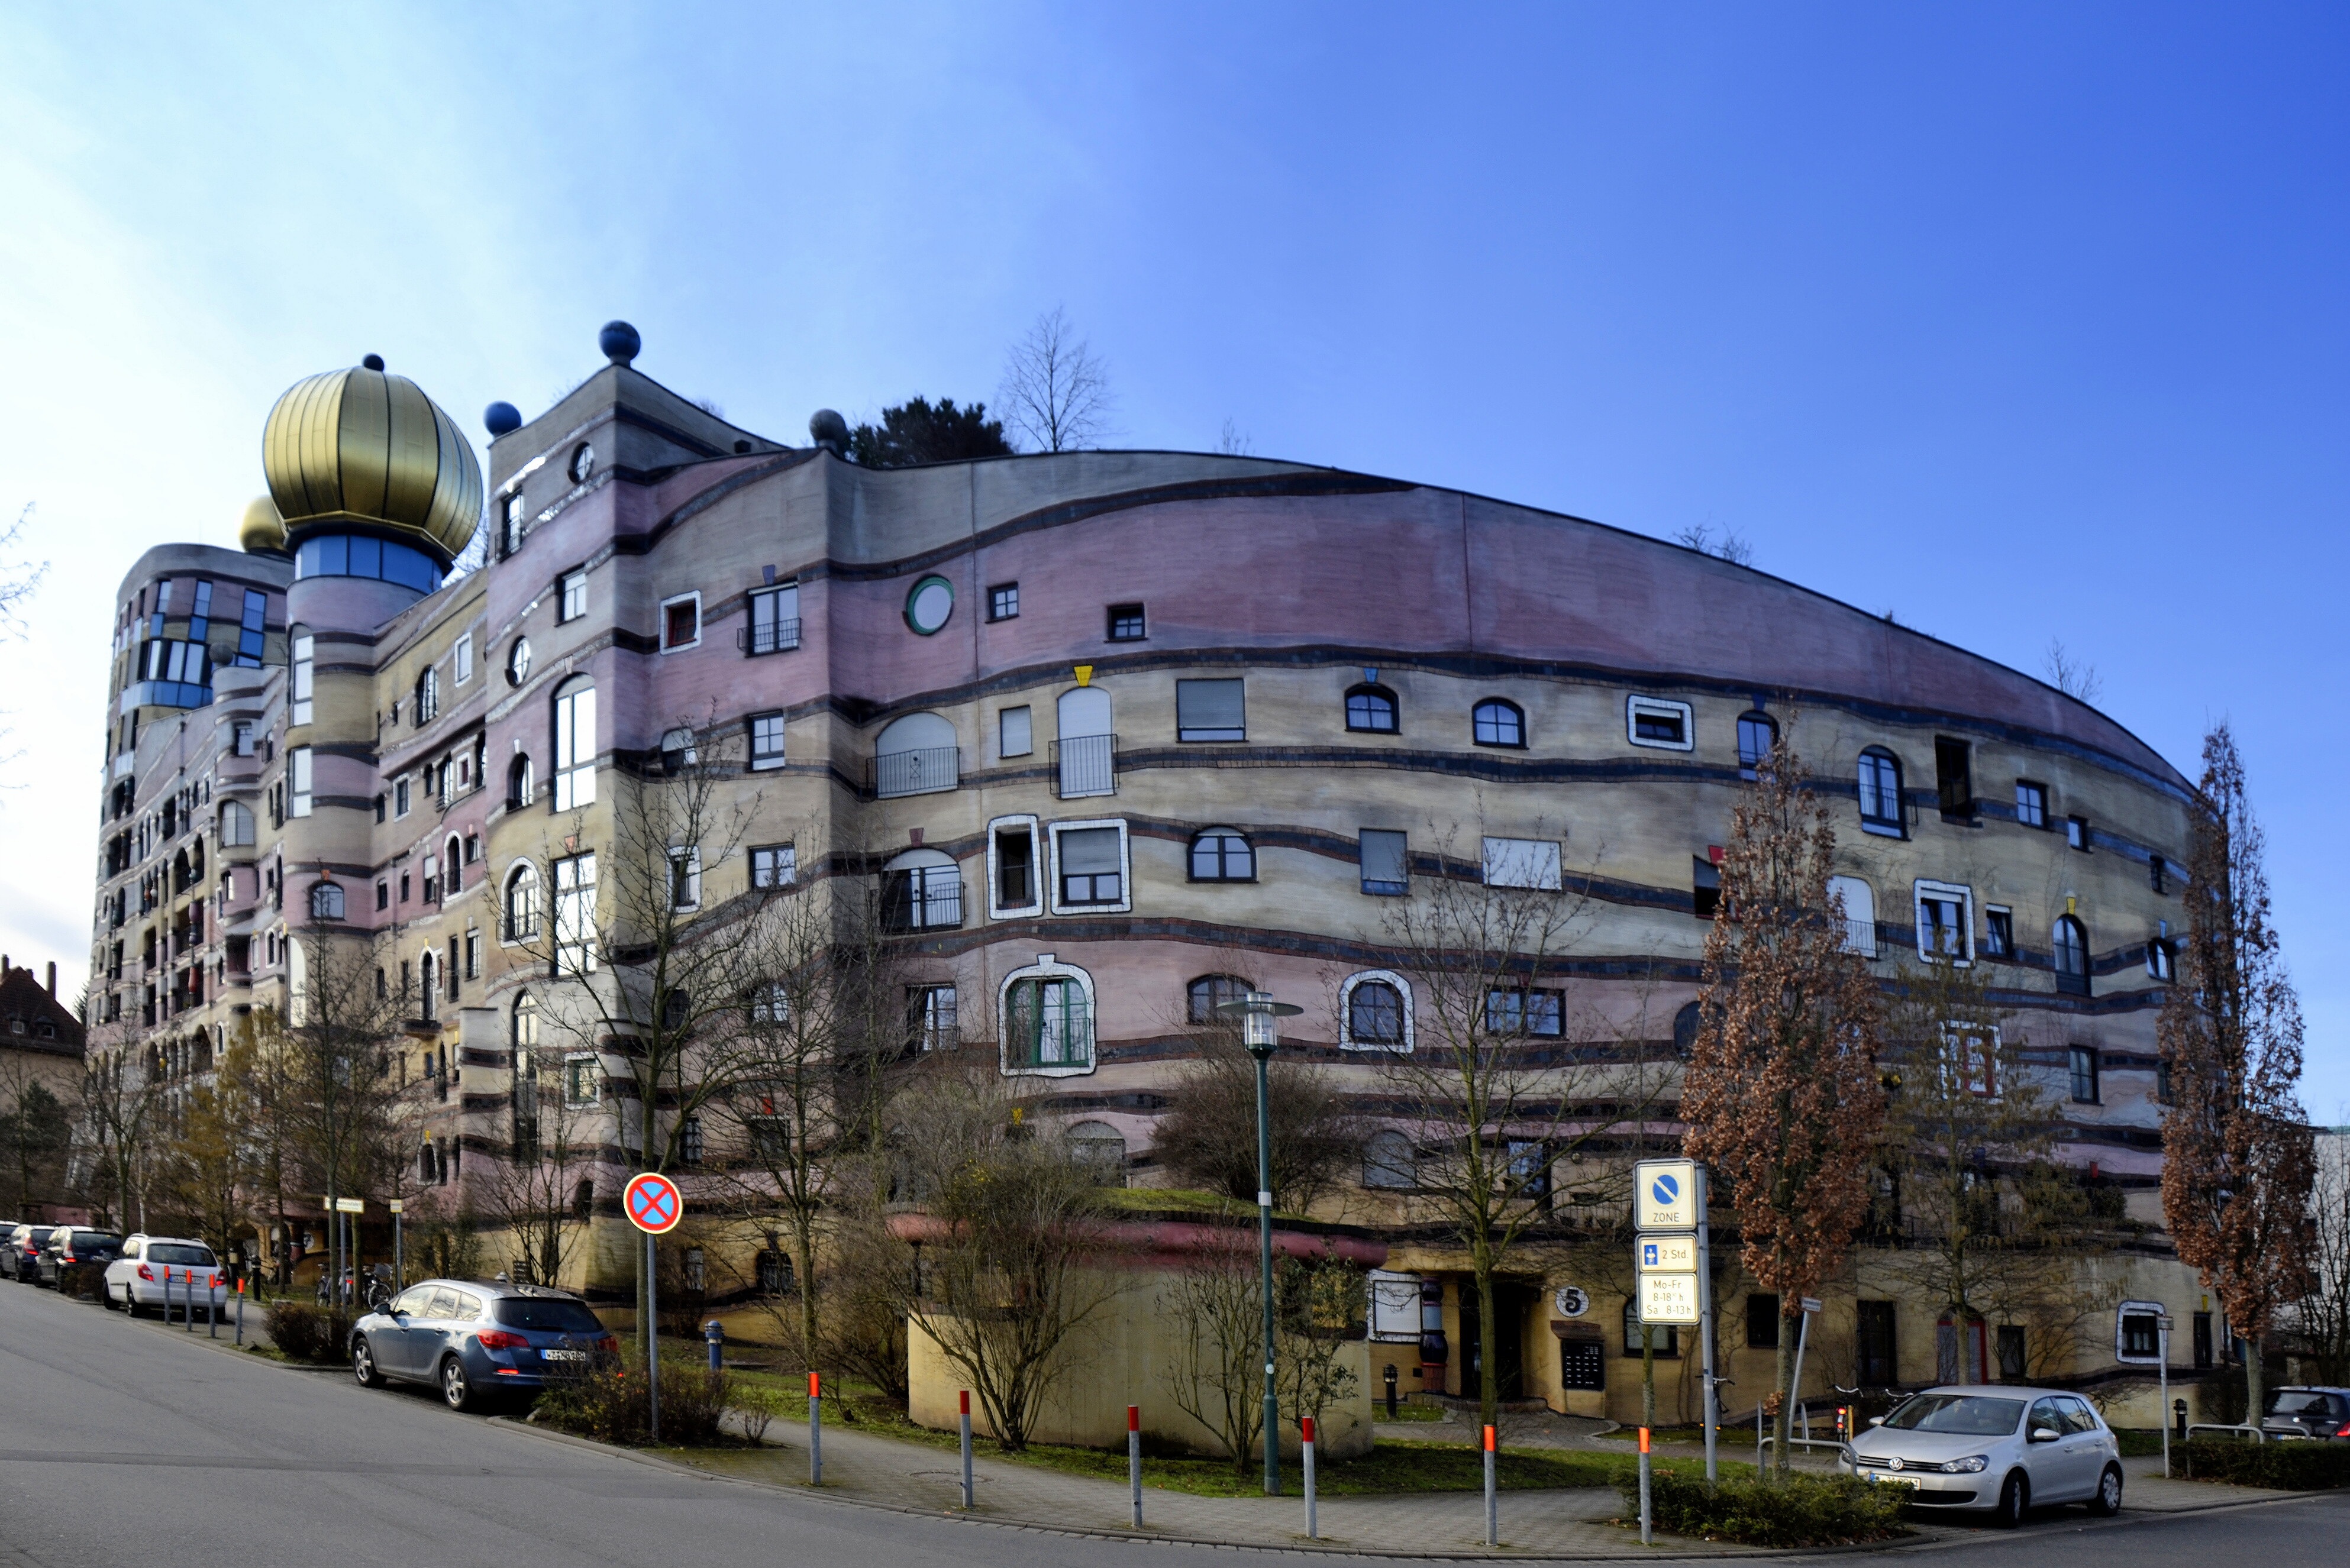
architecture, road, street, town, city, cityscape, downtown, plaza, landmark, places of interest, art, germany, culture, town square, hesse, darmstadt, neighbourhood, forest spiral, hundertwasser house, friedensreich hundertwasser, urban area, residential area, human settlement